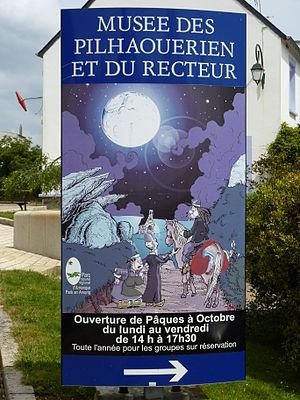
Loqueffret:Panneau du musée des pilhaouerien et du recteur
Loqueffret, en breton Lokeored, est une commune du centre du Finistère, en région Bretagne, dans l'ouest de la France. Situé au sud des monts d'Arrée, dans la partie orientale du Parc naturel régional d'Armorique, c'est un petit village rural, ancienne patrie des Pilhaouers.